Ivan Ilyichev

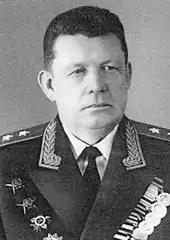
Ivan Ilyichev

Ivan Ivanovich Ilyichev (14 August 1905 – 2 September 1983) was a Soviet military official and diplomat.